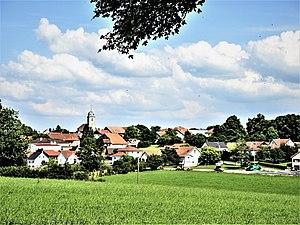
Village de Bouclans, vu des prairies ouest. Doubs